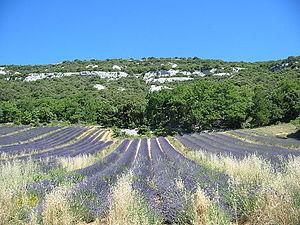
Murs est une commune française du département de Vaucluse, en région Provence-Alpes-Côte d'Azur.